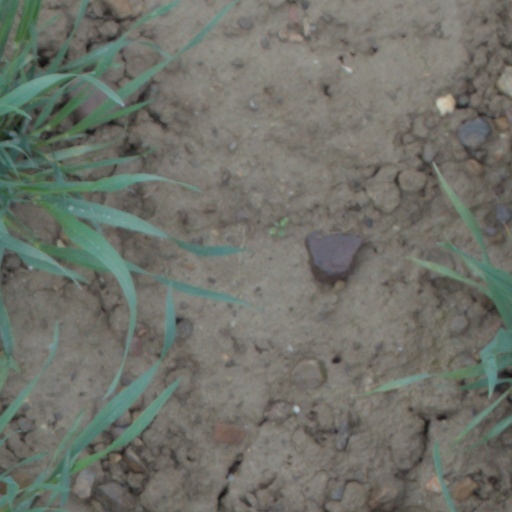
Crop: wheat